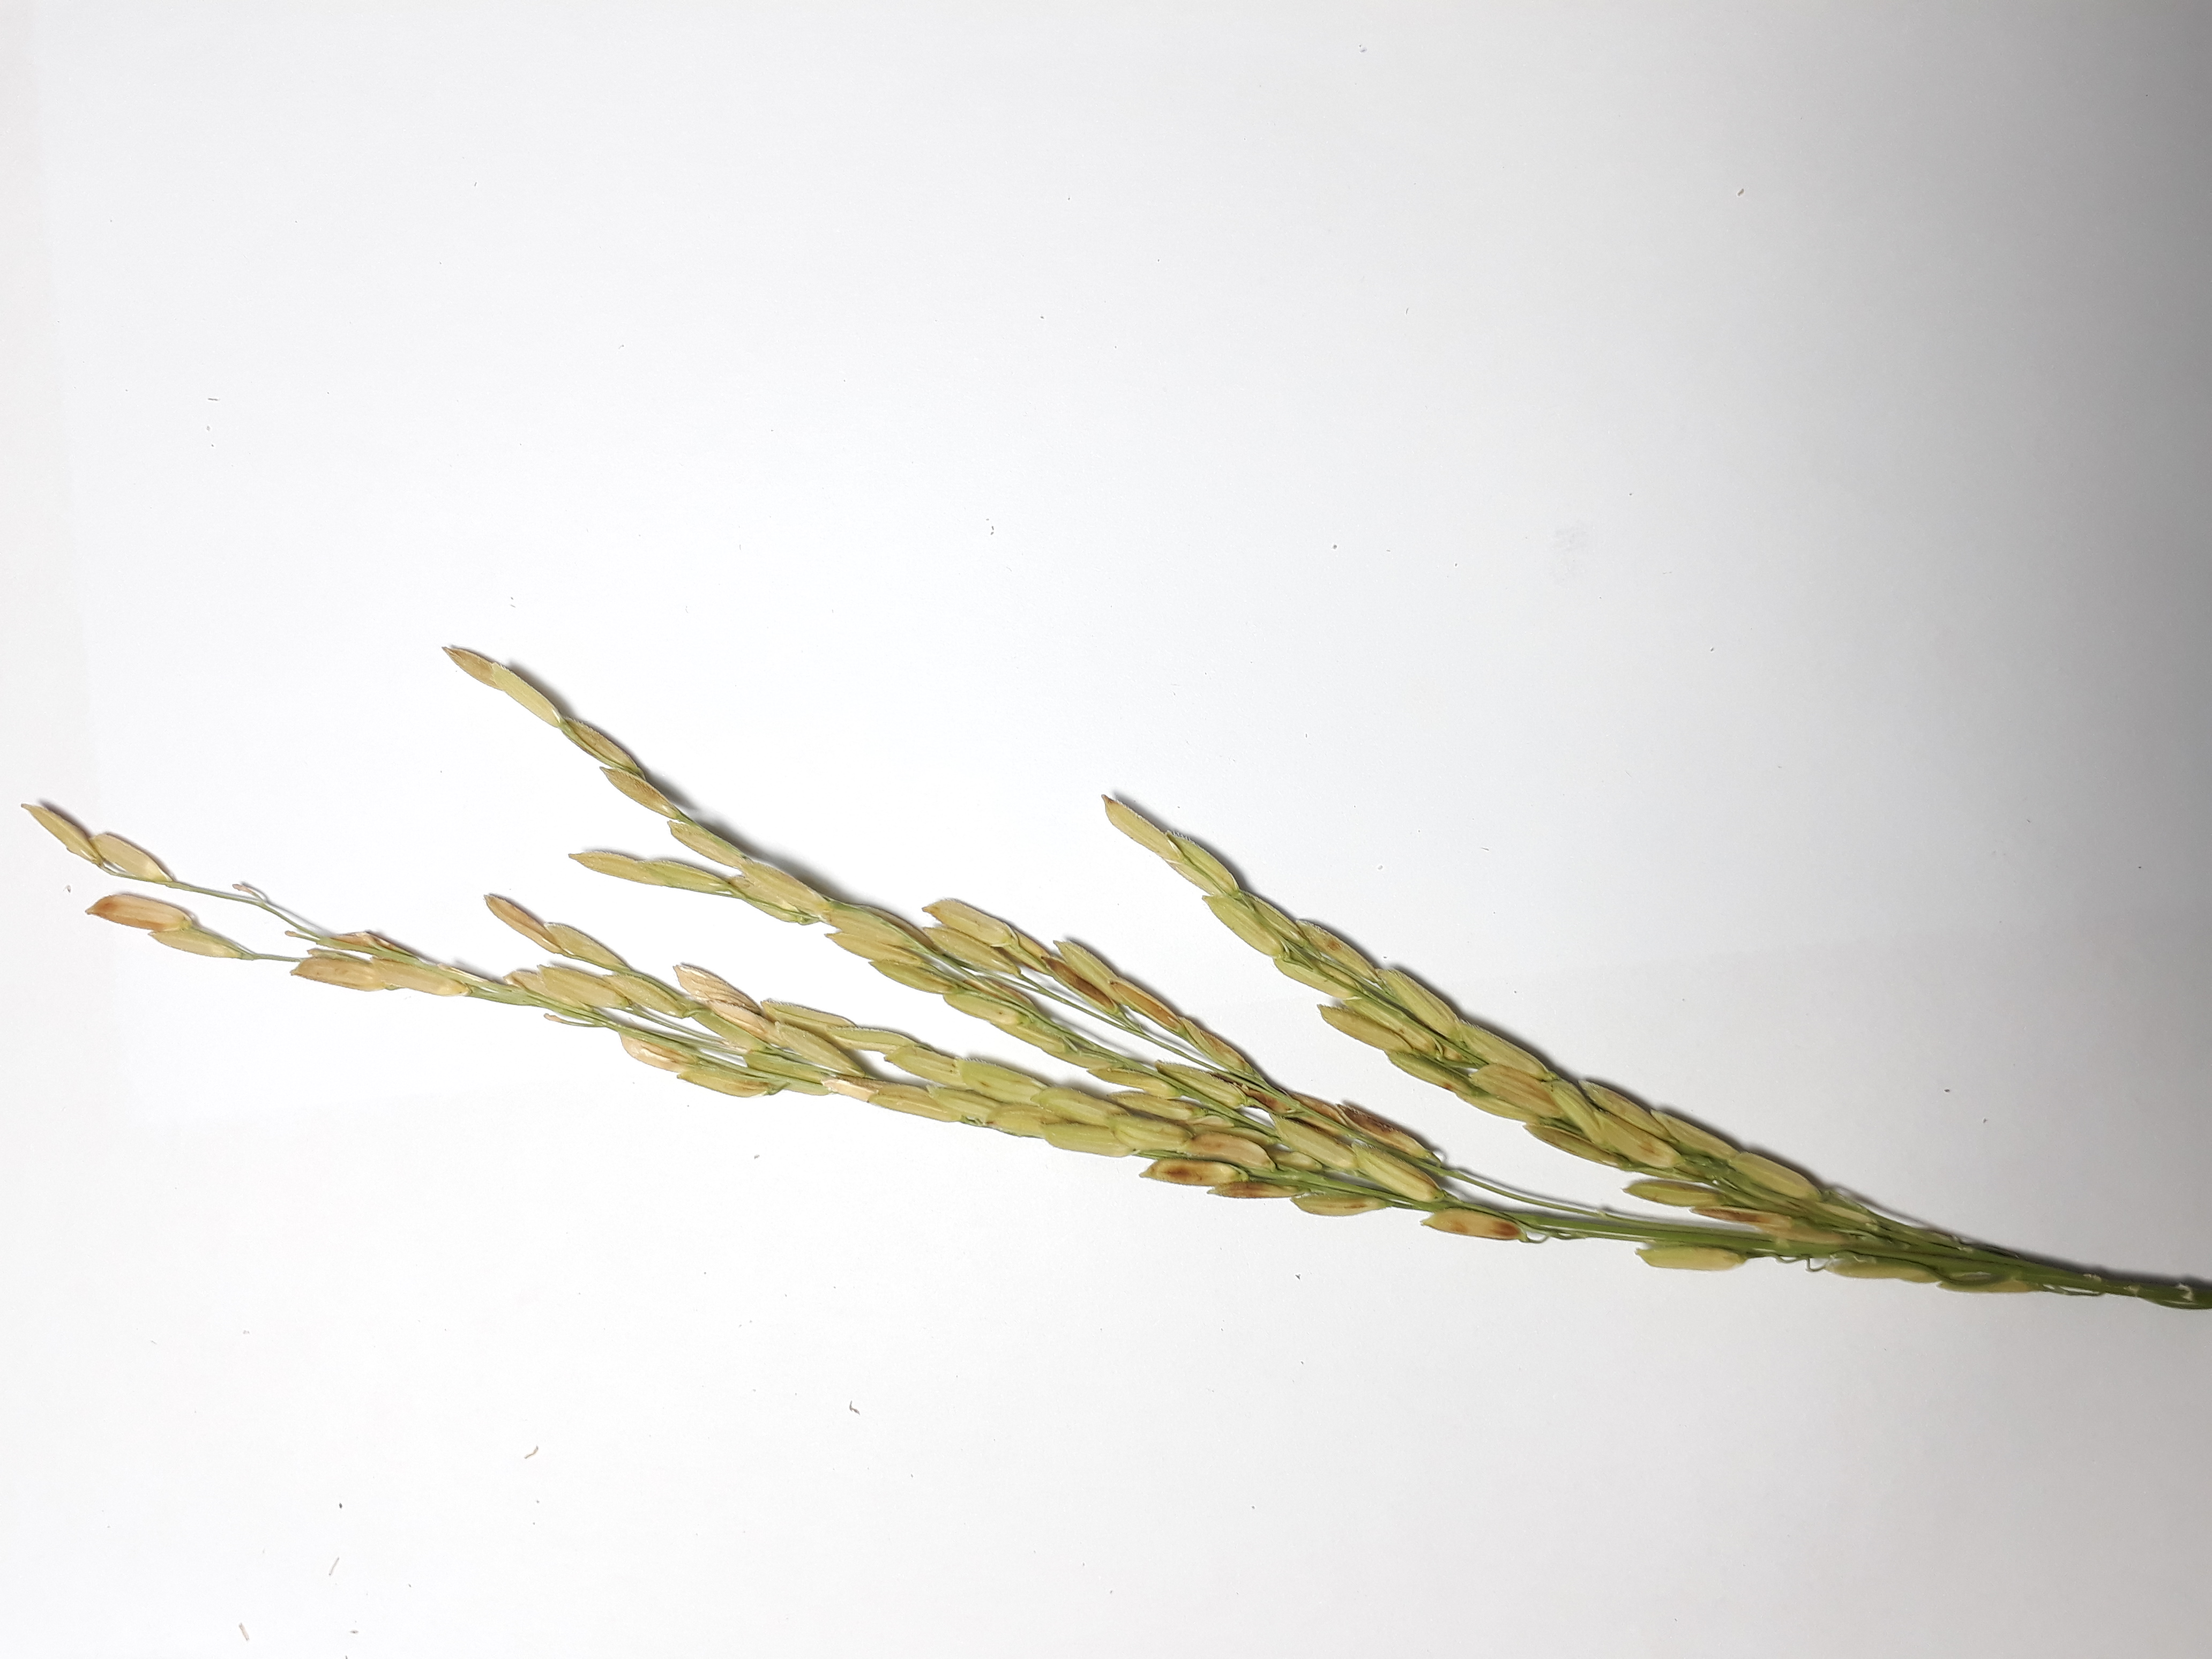
Label: Very Damage